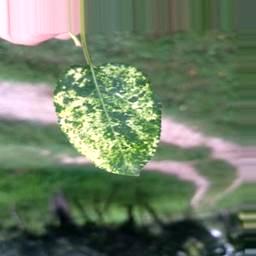
Label: Apple_Mosaic